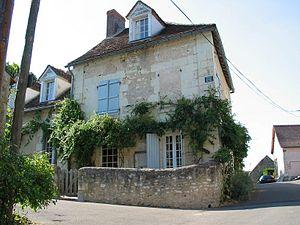
Une maison au centre de Boussay - été 2003 - Nicolas Guilmain
Boussay est une commune française du département d'Indre-et-Loire, en région Centre-Val de Loire.